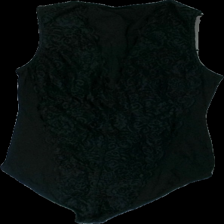
View: back
Type: Tank top
Category: Ladies
Brand: Not in the list
Brand text on label: tt. studio
Colors: Black
Material: 100% cotton
Pattern: Lace
Cut: Regular
Size: M
Season: All
Price range: <50
Recommended usage: Reuse